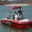
Label: ship